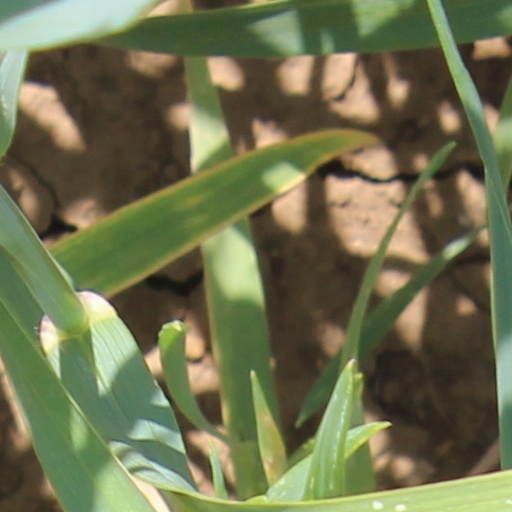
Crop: wheat